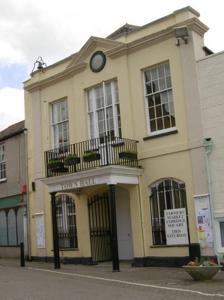
Building: Axbridge Town Hall
Country: United Kingdom
Year built: 1830
Municipal building in Axbridge, Somerset, England Axbridge Town Hall Axbridge Town Hall Location The Square, Axbridge Coordinates 51°17′14″N 2°49′01″W / 51.2871°N 2.8170°W / 51.2871; -2.8170 Built 1830 Architectural style(s) Neoclassical style Listed Building – Grade II Official name Town Hall Designated 9 February 1961 Reference no. 1344886 Shown in Somerset Axbridge Town Hall is a municipal building in The Square in Axbridge , Somerset , England. The building, which is the meeting place of Axbridge Town Council, is a Grade II listed building . History The building was commissioned as a guildhall and market hall for the borough of Axbridge. It was designed in the neoclassical style , built in brick with a stucco finish at a cost of £1,800 and was completed in 1830. The design involved a symmetrical main frontage with three bays facing onto The Square; the central bay, which slightly projected forward, featured a segmental opening with wrought iron gates behind a portico with iron columns supporting an entablature , a frieze inscribed with the words "Town Hall" and a balcony . There was a sash window on the first floor. The outer bays contained segmental openings with wrought iron bars on the ground floor and sash windows on the first floor. At roof level, there was a cornice and a parapet broken by a central open pediment containing a clock, and there was a small bell on a wrought iron support, mounted on the parapet on the left hand side. Internally, the principal rooms were the main hall on the ground floor and the council chamber and the courtroom on the first floor. A room was fitted out to store securely the borough's extensive collection of manuscripts which had been accumulated over many centuries. An Elizabethan map of the Mendip Hills , showing the location of the lead mines, was hung on one of the walls. In the 19th century, the courtroom was used as the venue for the fortnightly petty session hearings. Following the implementation of the Municipal Corporations Act 1883 , the Borough of Axbridge was abolished in 1886 and its assets, including the town hall, were transferred to a new body, the Axbridge Town Trust, in 1889. Following local government re-organisation in 1974, the town hall became the meeting place of Axbridge Town Council and the courtroom was let out to the Somerset Archaeological and Natural History Society. The building was dressed up to play the role of a branch of NatWest in a television advert for the bank in 1991. A programme of works, involving the installation of sound absorbent ceiling panels to improve the acoustics of the main hall, was carried out with financial support from National Grid 's Community Fund and completed in 2020. The improvements allowed higher quality artists to be attracted to the venue and performers lined up included the American rock guitarist , Greg Douglass , in 2022. References